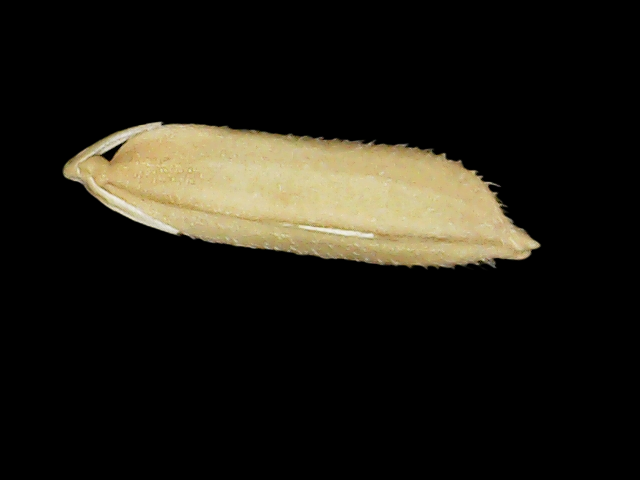
Rice variety: Binadhan14